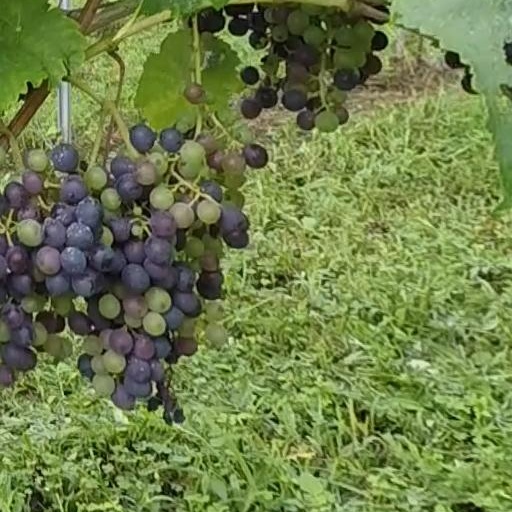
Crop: grape